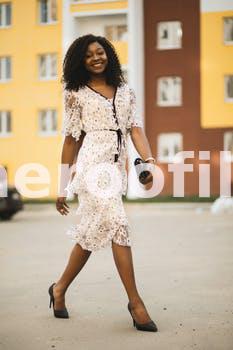
Label: Watermark